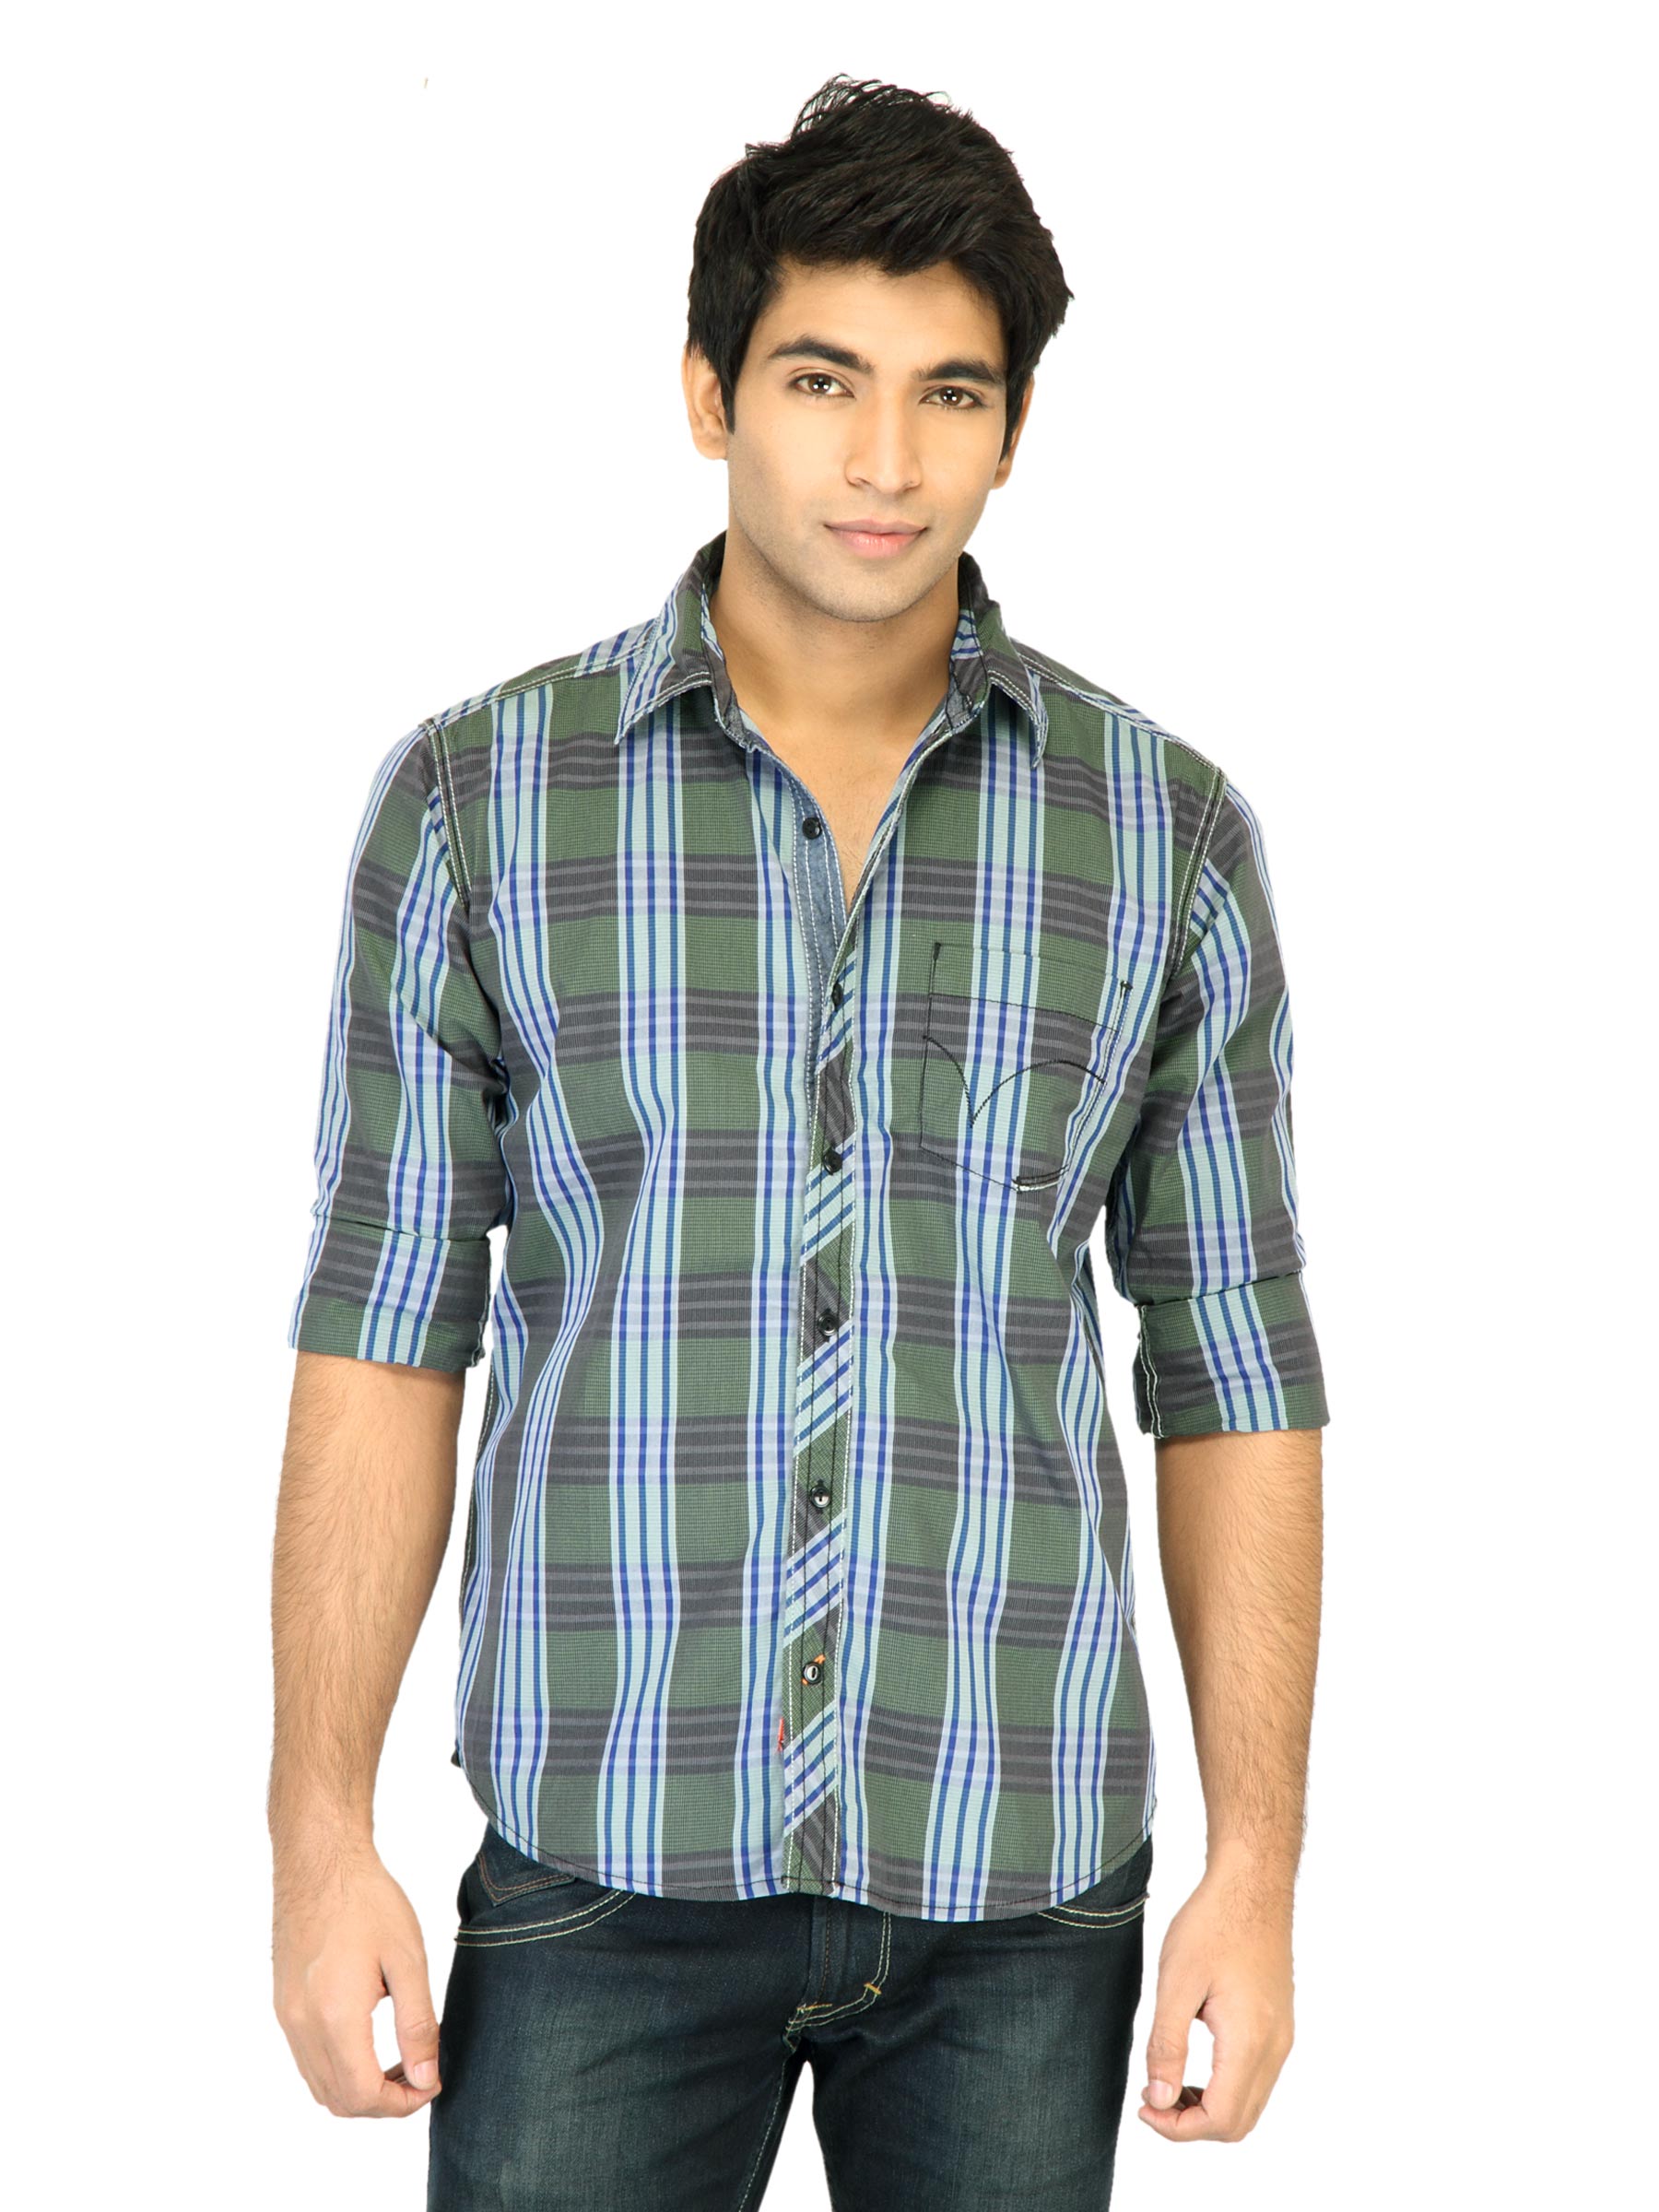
Highlander Men Check Green Shirt
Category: Apparel / Topwear / Shirts
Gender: Men
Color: Green
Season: Fall 2011
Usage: Casual